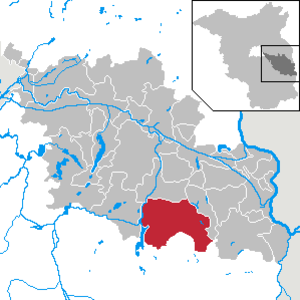
Friedland est une ville de l’arrondissement d'Oder-Spree, au Brandebourg, en Allemagne.